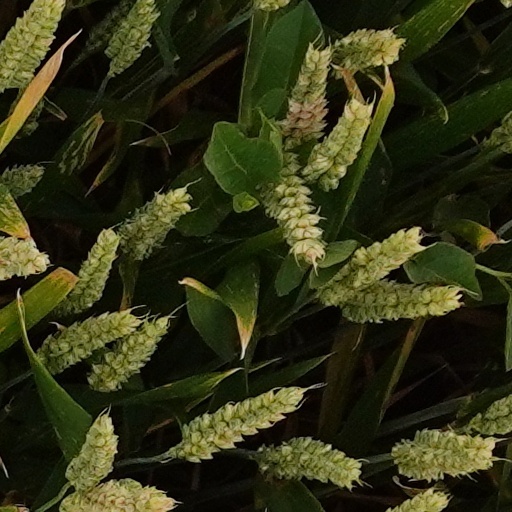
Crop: wheat